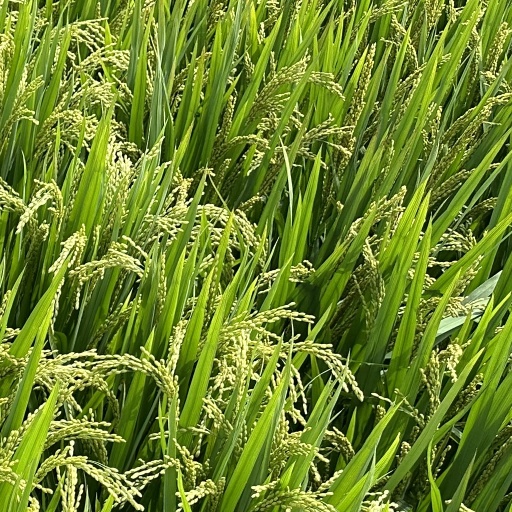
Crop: rice